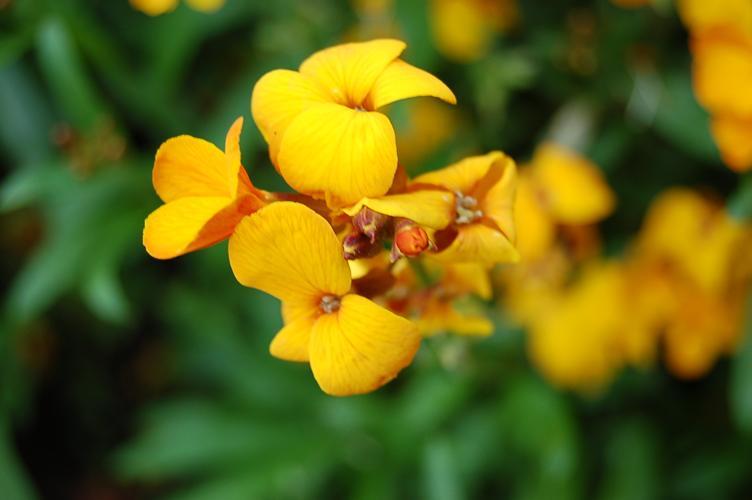
Label: wallflower